2021 IIHF World Championship

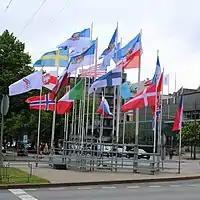

On May 24, 2021, following the Ryanair Flight 4978 incident, Latvian officials replaced the Belarusian state flag in Riga with the former flag faced with the former coat of arms used by opposition groups, including at the 2021 IIHF World Championship display of flags, which was replaced by Mayor of Riga Mārtiņš Staķis and Minister of Foreign Affairs of Latvia Edgars Rinkēvičs. As a result, Belarus expelled the entire Latvian embassy from their country. The IIHF issued a statement protesting the replacement of the flag, and IIHF president René Fasel asked Riga's mayor to remove the IIHF name, flag and symbols from such sites, or to restore the flag, insisting that the IIHF is an "apolitical sports organization". In response, Staķis said he would remove the IIHF flags. On May 28, 2021, Belarus opened a criminal case against Staķis and Rinkēvičs, accusing them of fuelling "national enmity".